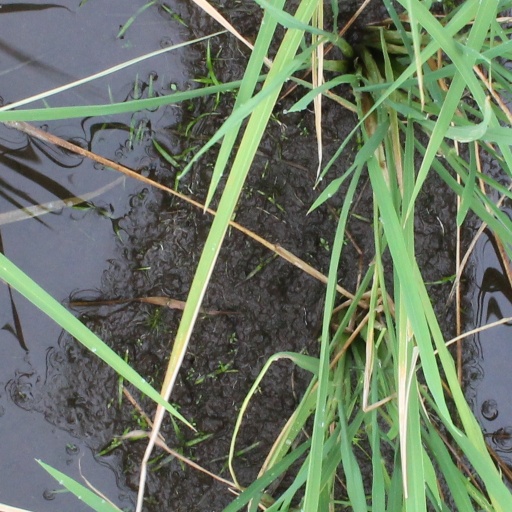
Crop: rice